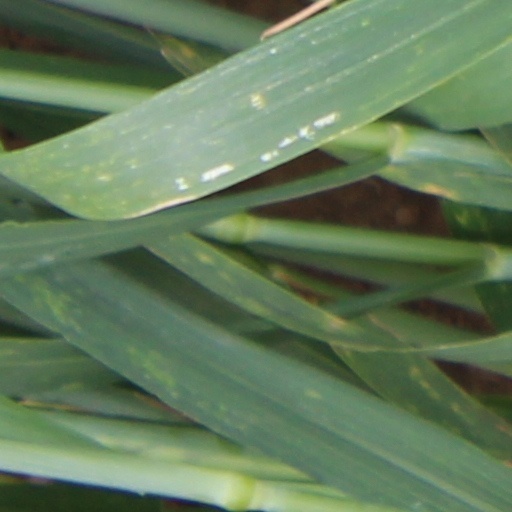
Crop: wheat